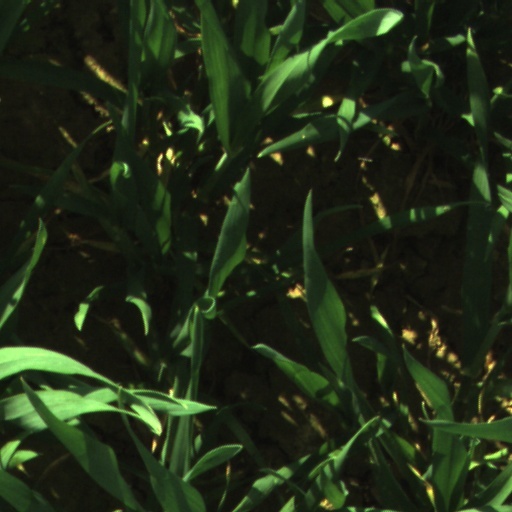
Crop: wheat